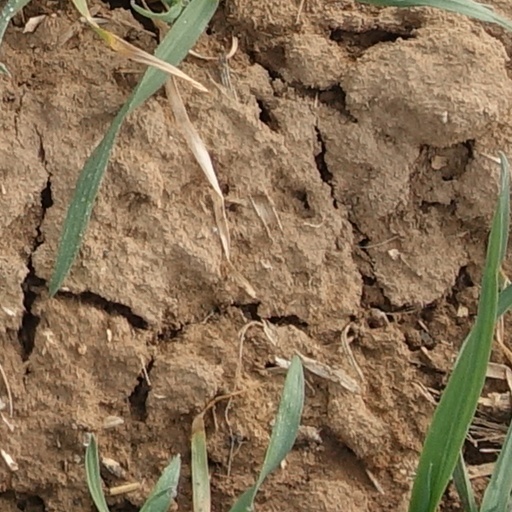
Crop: wheat